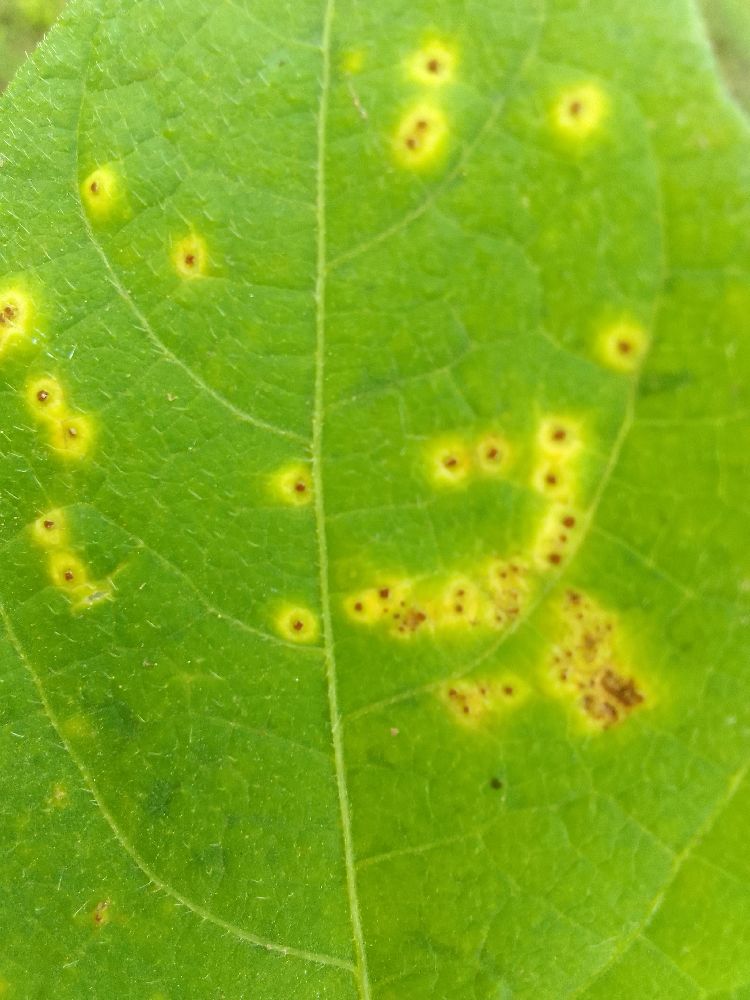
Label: rust